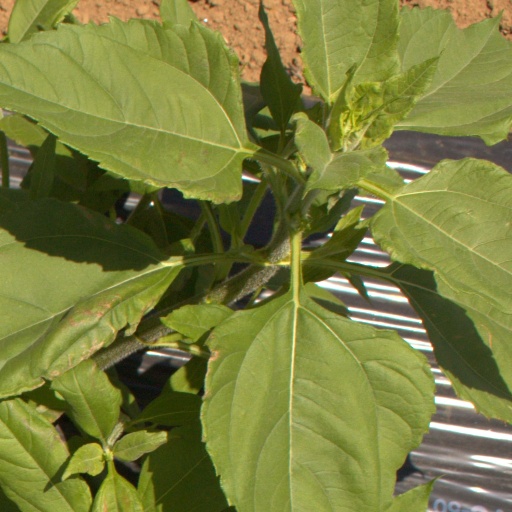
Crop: Jerusalem artichoke